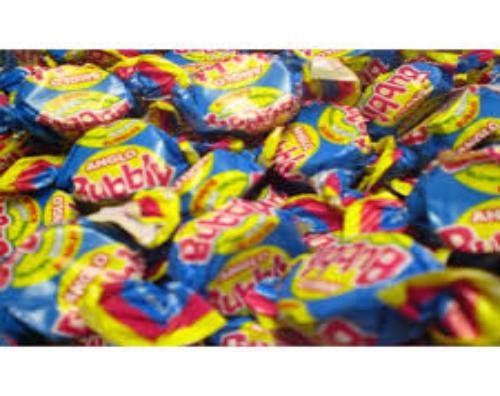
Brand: Anglo Bubbly
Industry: Food